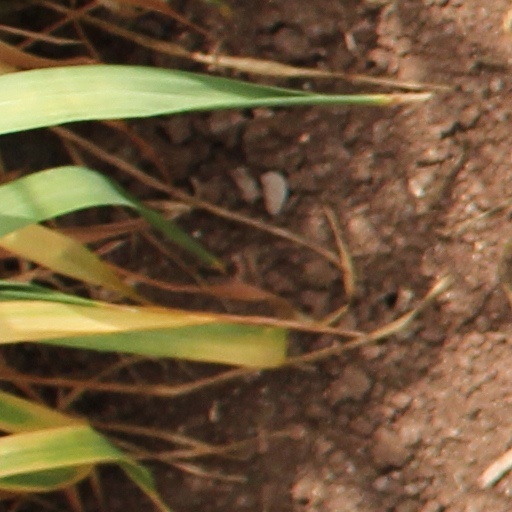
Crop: wheat